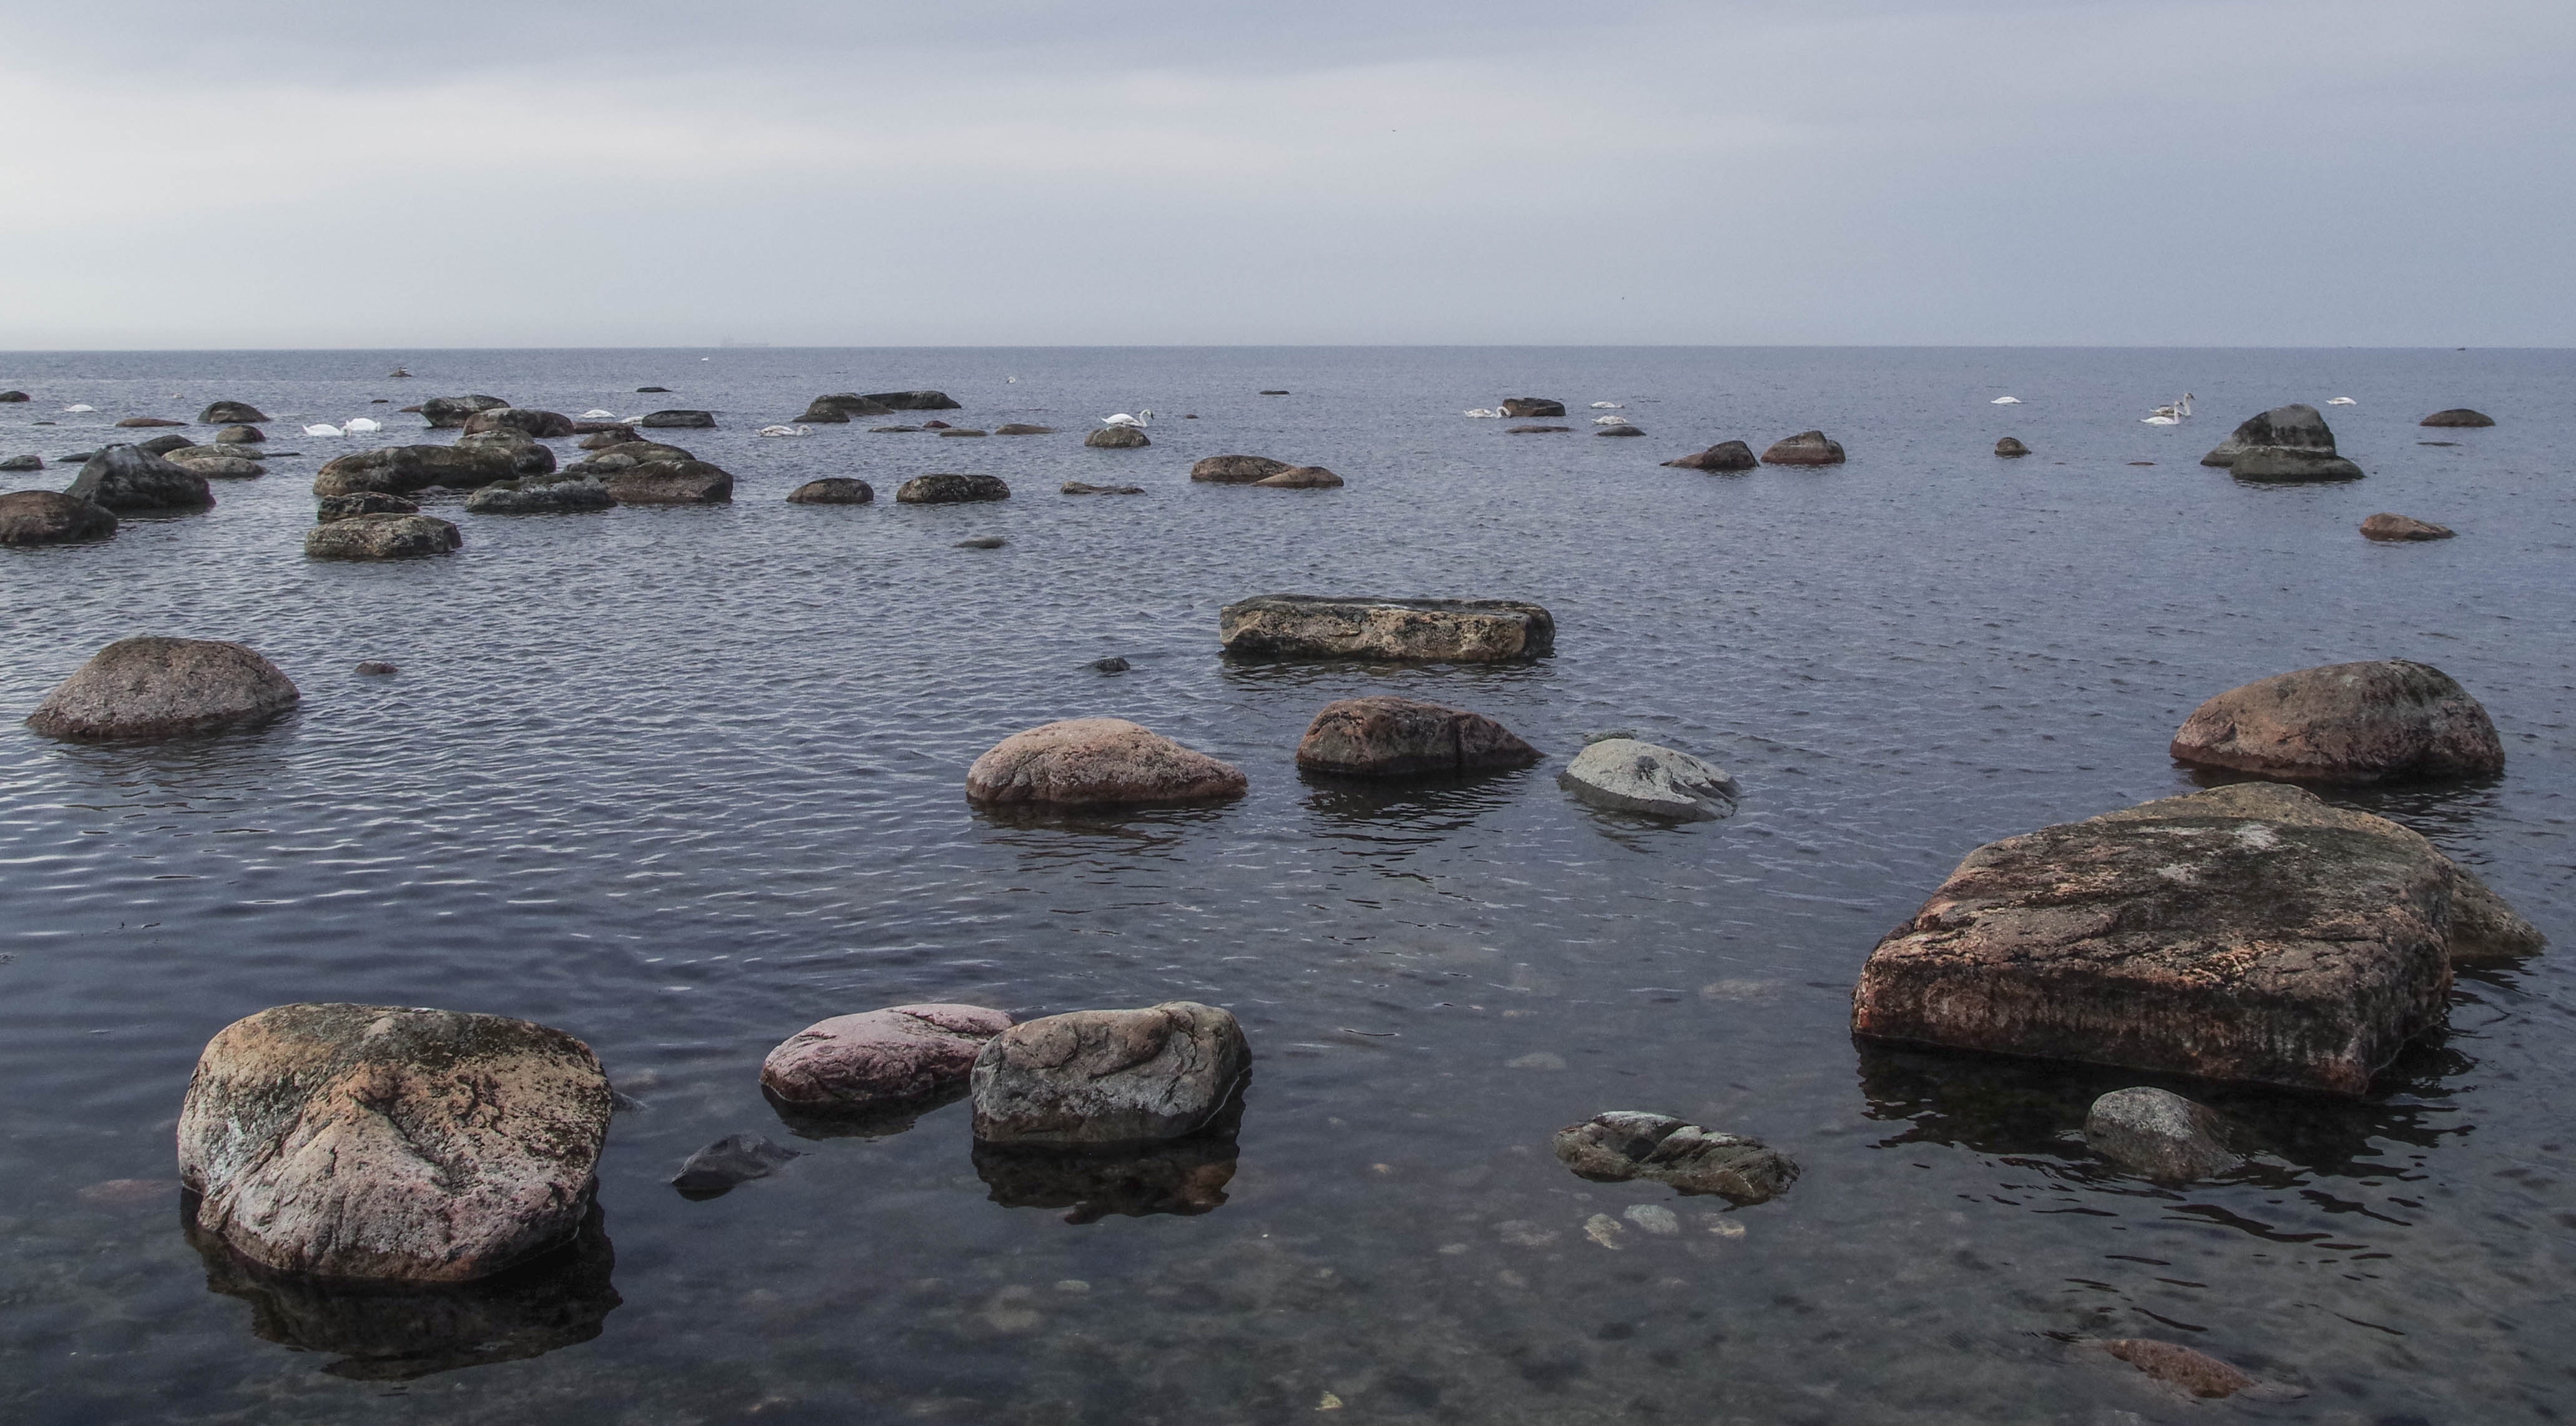
body of water, rock, sea, shore, coast, calm, water, coastal and oceanic landforms, skerry, ocean, horizon, inlet, boulder, watercourse, bay, channel